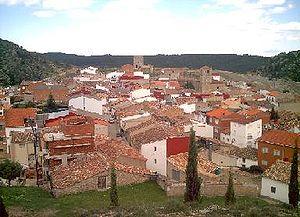
Henarejos est une municipalité espagnole de la province de Cuenca, dans la région autonome de Castille-La Manche.